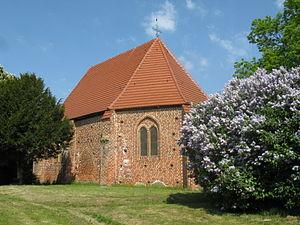
Gammelin est une municipalité allemande du land de Mecklembourg-Poméranie-Occidentale et l'arrondissement de Ludwigslust-Parchim. En 2013, elle comptait 452 hab.